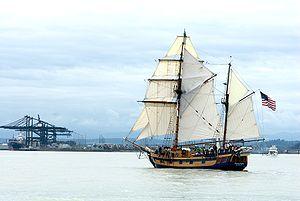
Un ketch est un voilier à deux mâts et à gréement aurique ou gréement Marconi dont le grand mât est situé à l'avant.